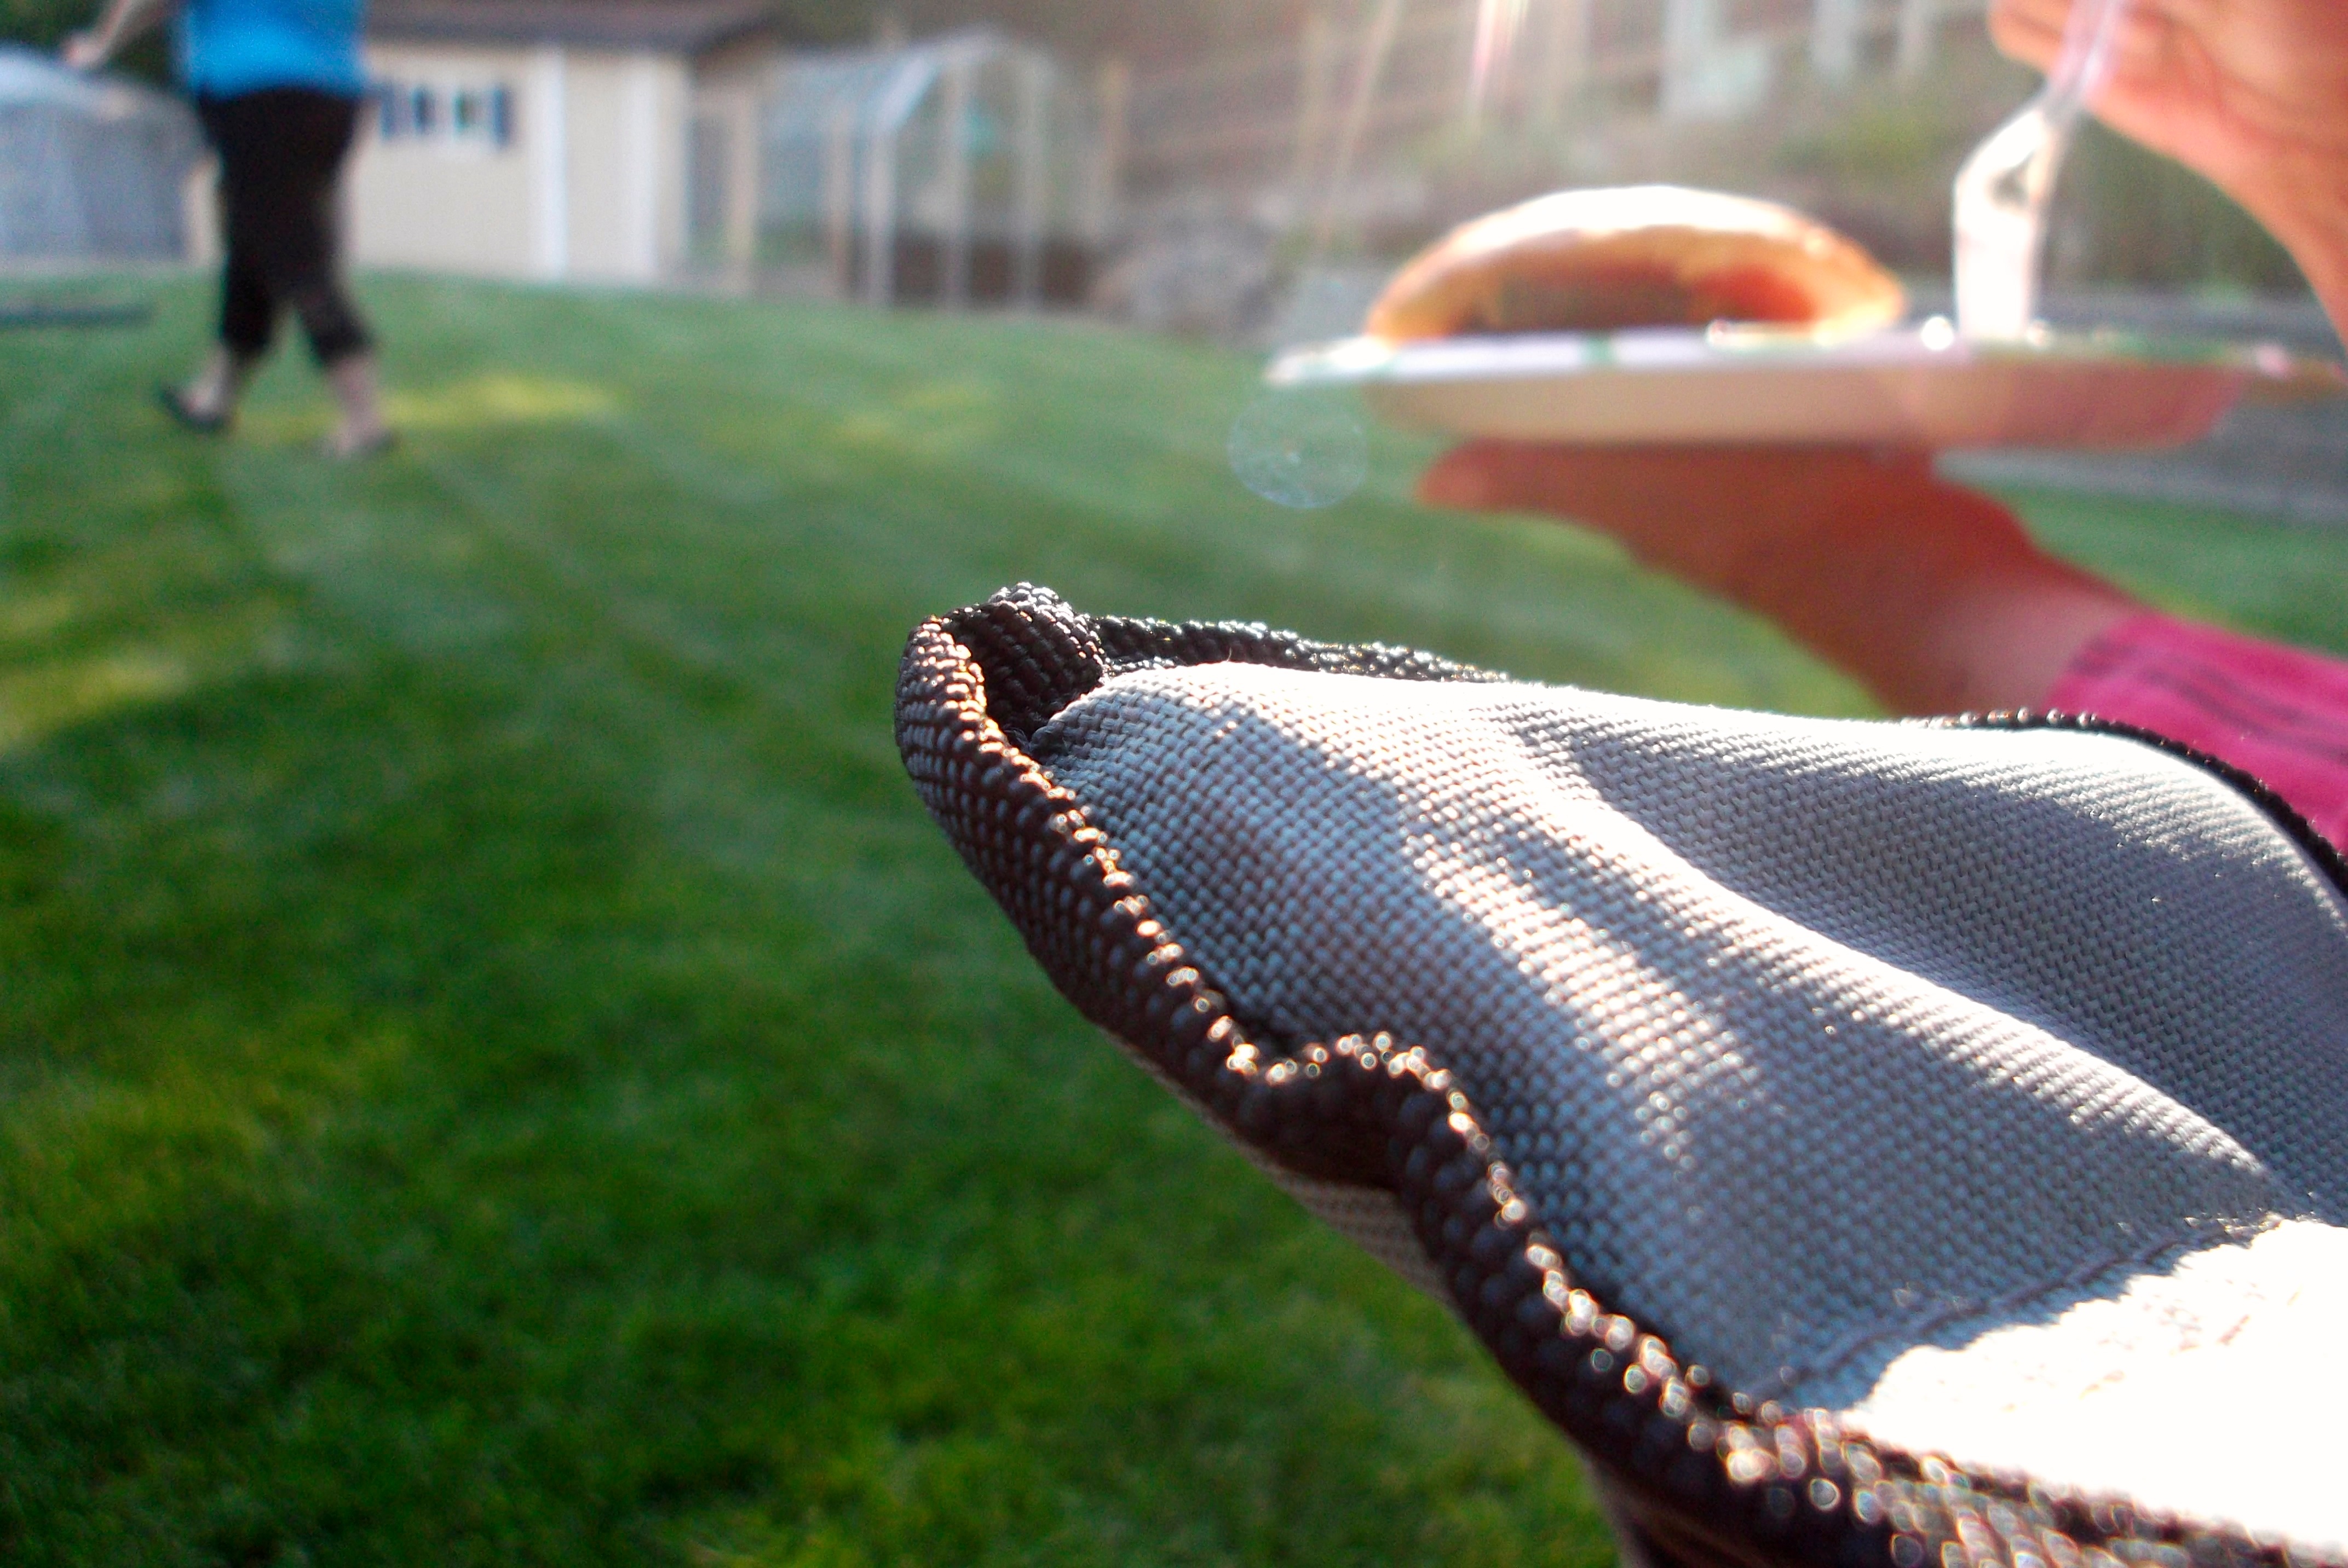
grass, shoe, lawn, leg, green, color, footwear